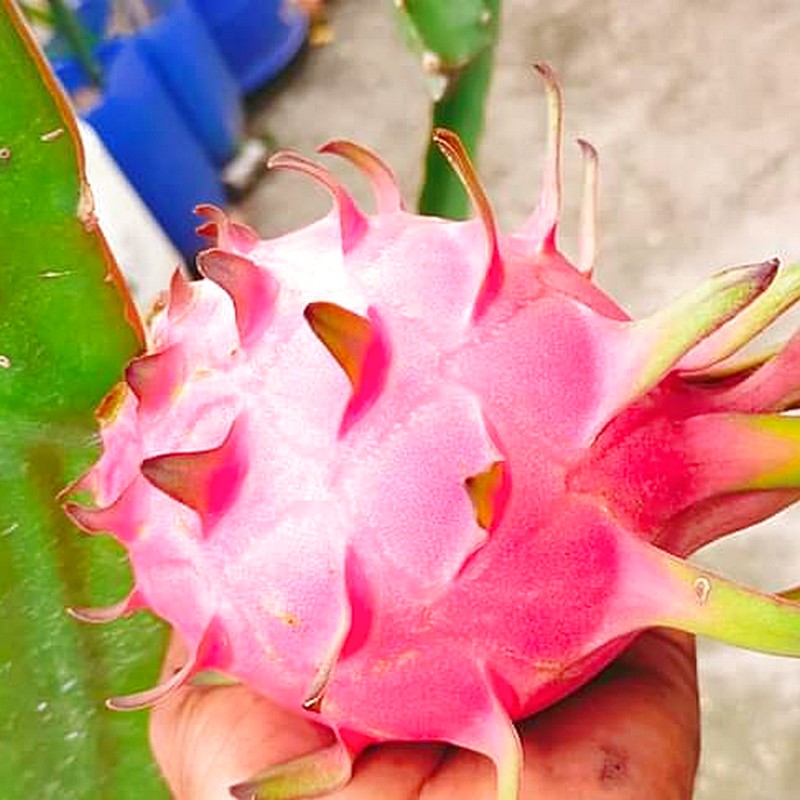
Label: Mature Dragon Fruit